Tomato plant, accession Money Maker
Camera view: bottom (45 deg); turntable rotation: 150 degrees
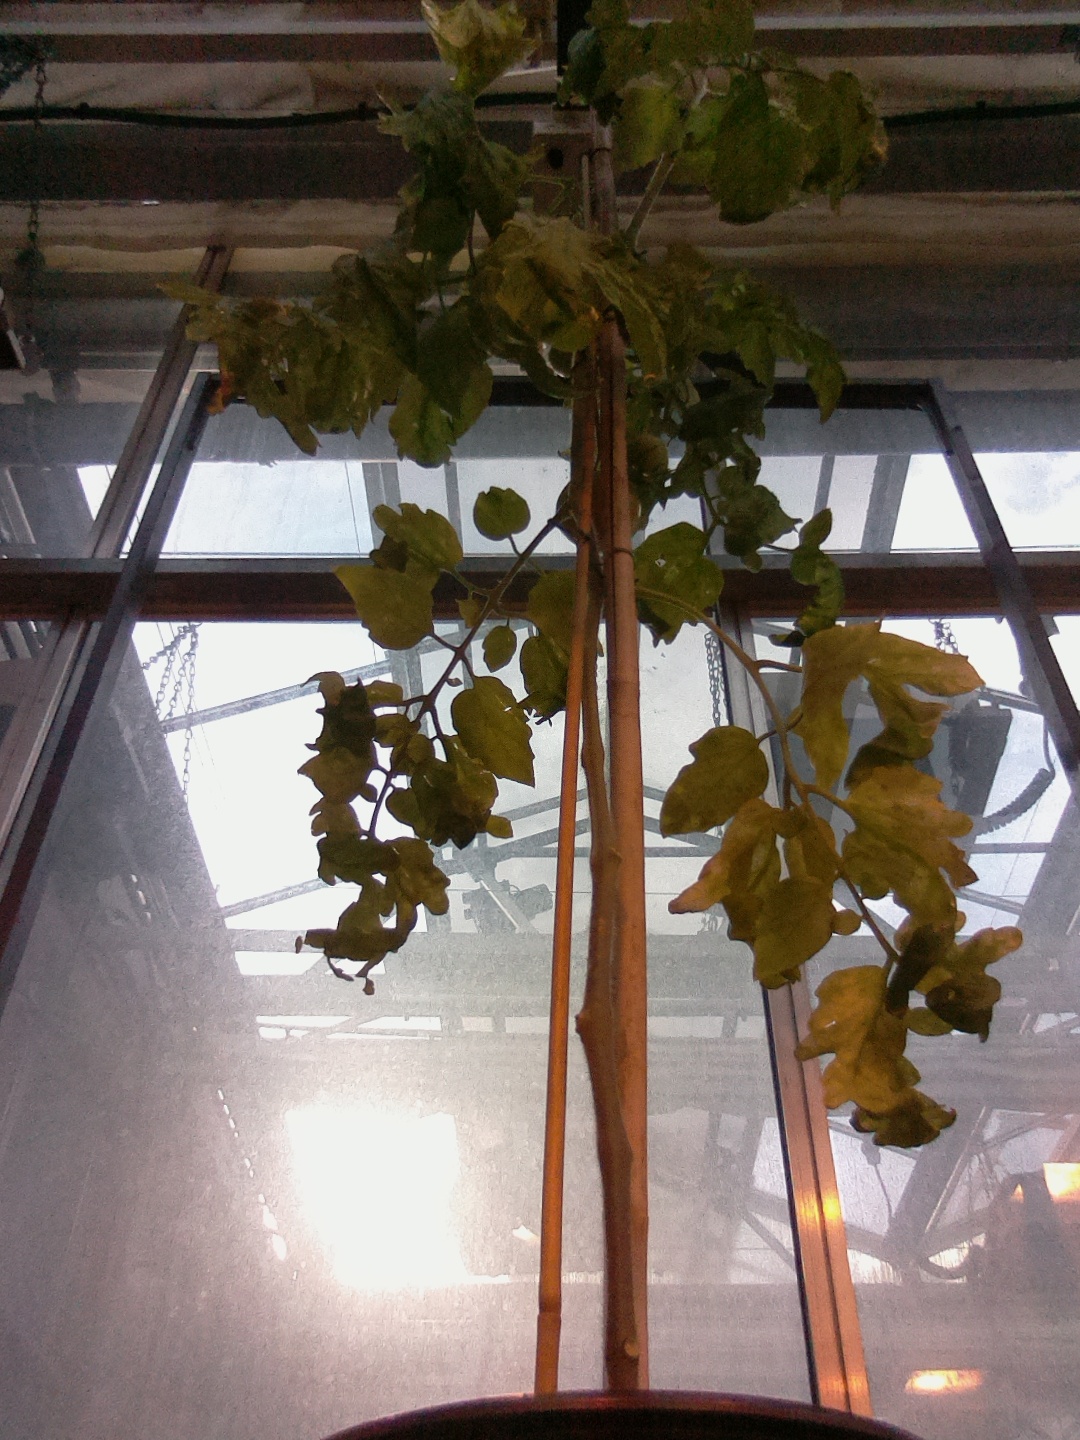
BBCH growth stage 79: 90% -100% of final fruit size